Question: Please indicate a possible affordance area of the knife that can be used for cutting
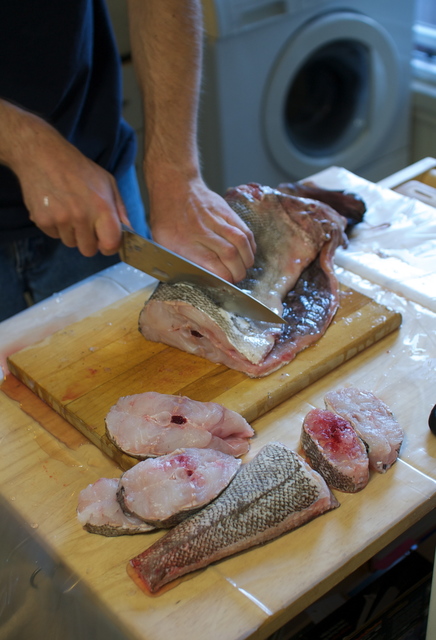
Answer: [115.833, 225.78, 292.083, 325.78]